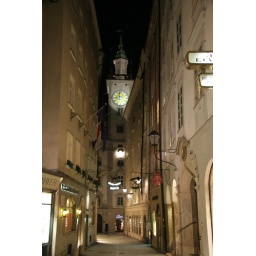
The old town hall clock tower by night